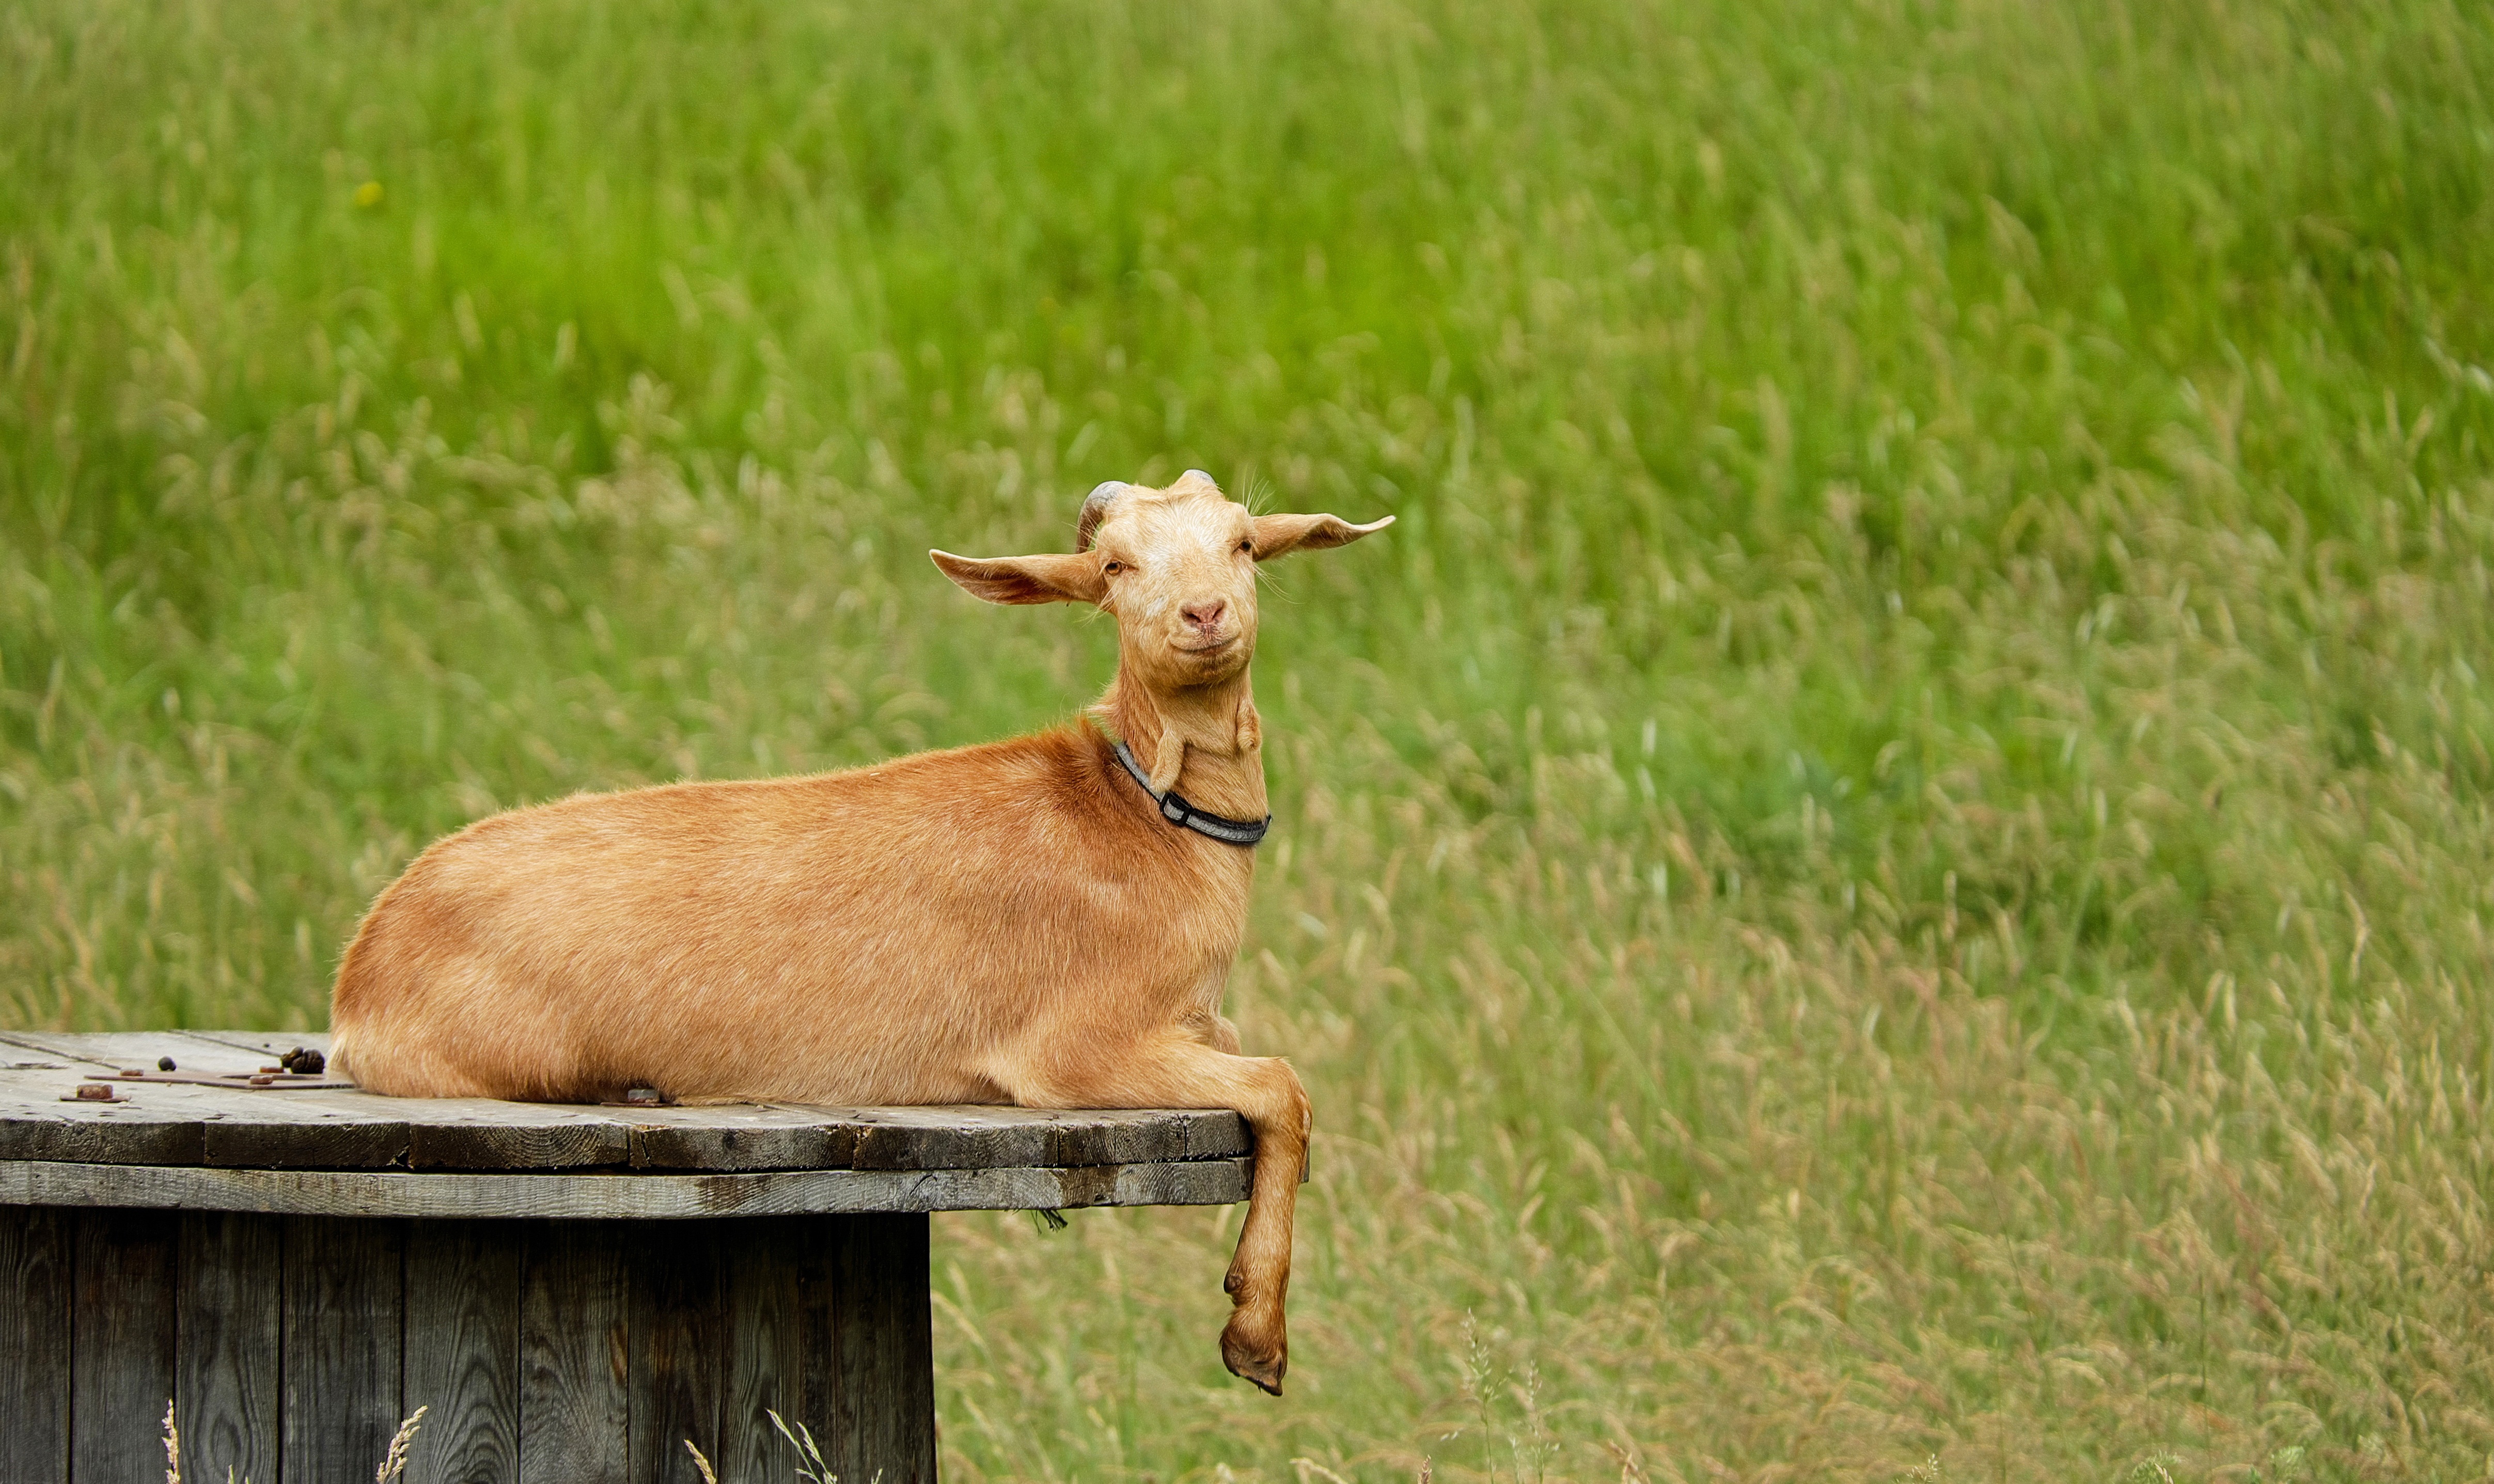
grass, field, meadow, prairie, animal, wildlife, deer, goat, pasture, grazing, mammal, fauna, goats, grassland, mammals, vertebrate, lying, white tailed deer, animal enclosures, cattle like mammal, cow goat family